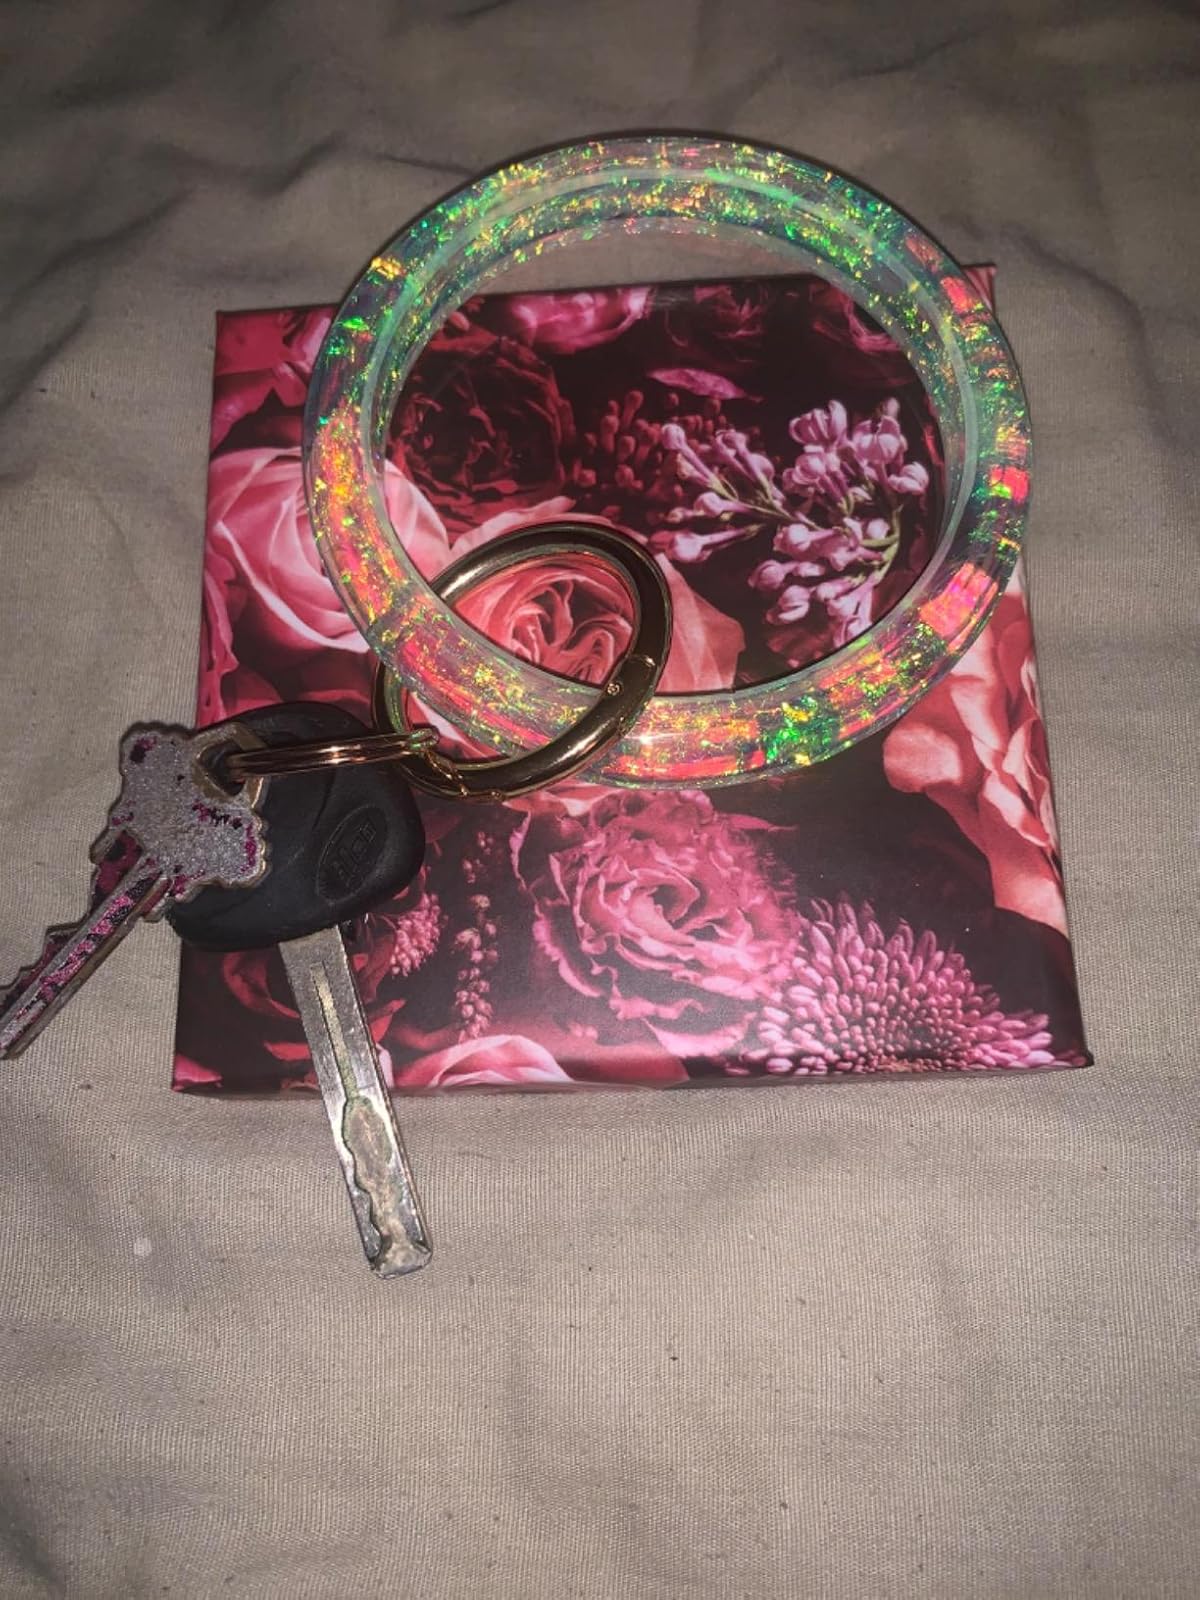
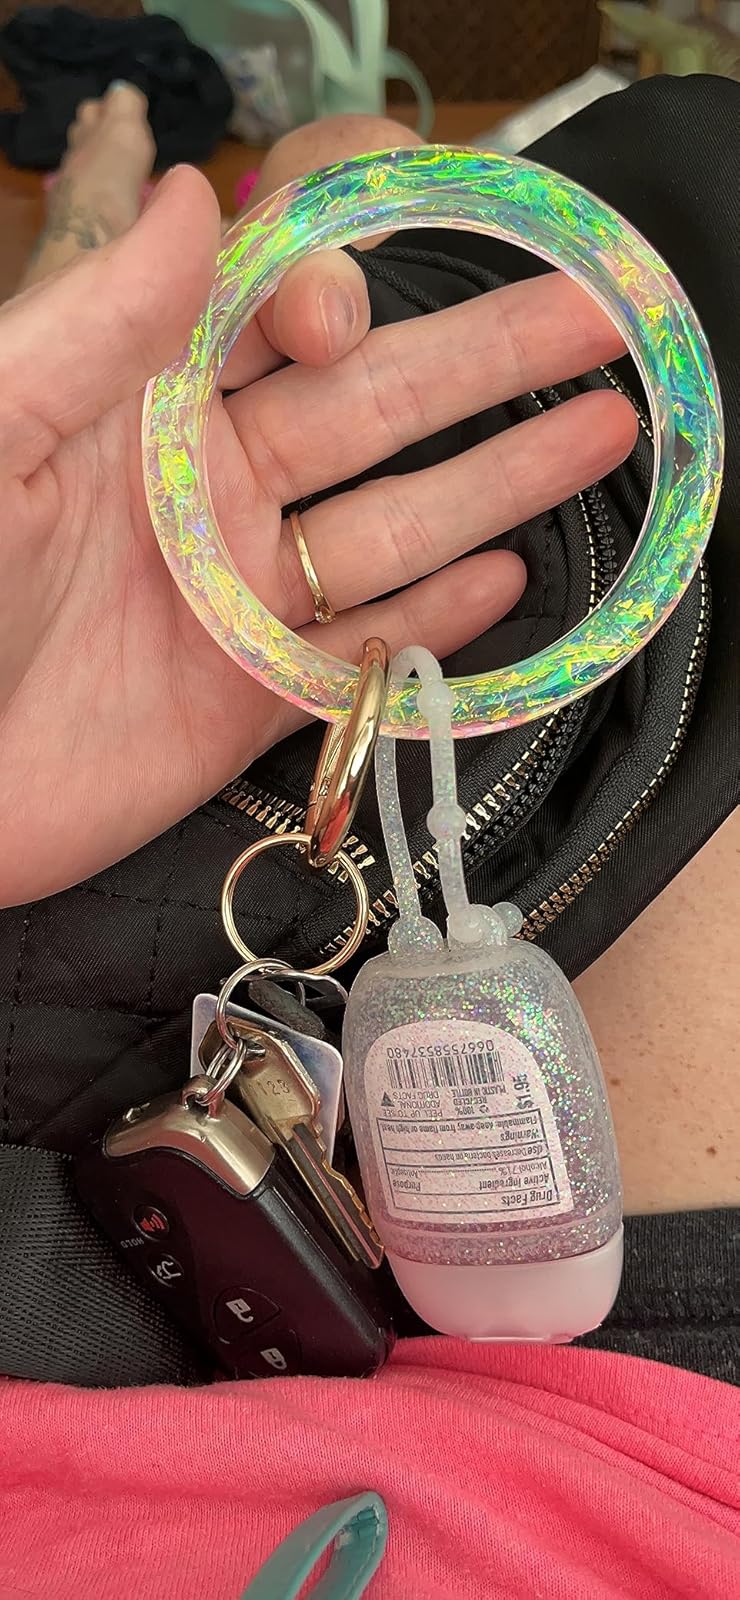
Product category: accessories_keychain
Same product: yes